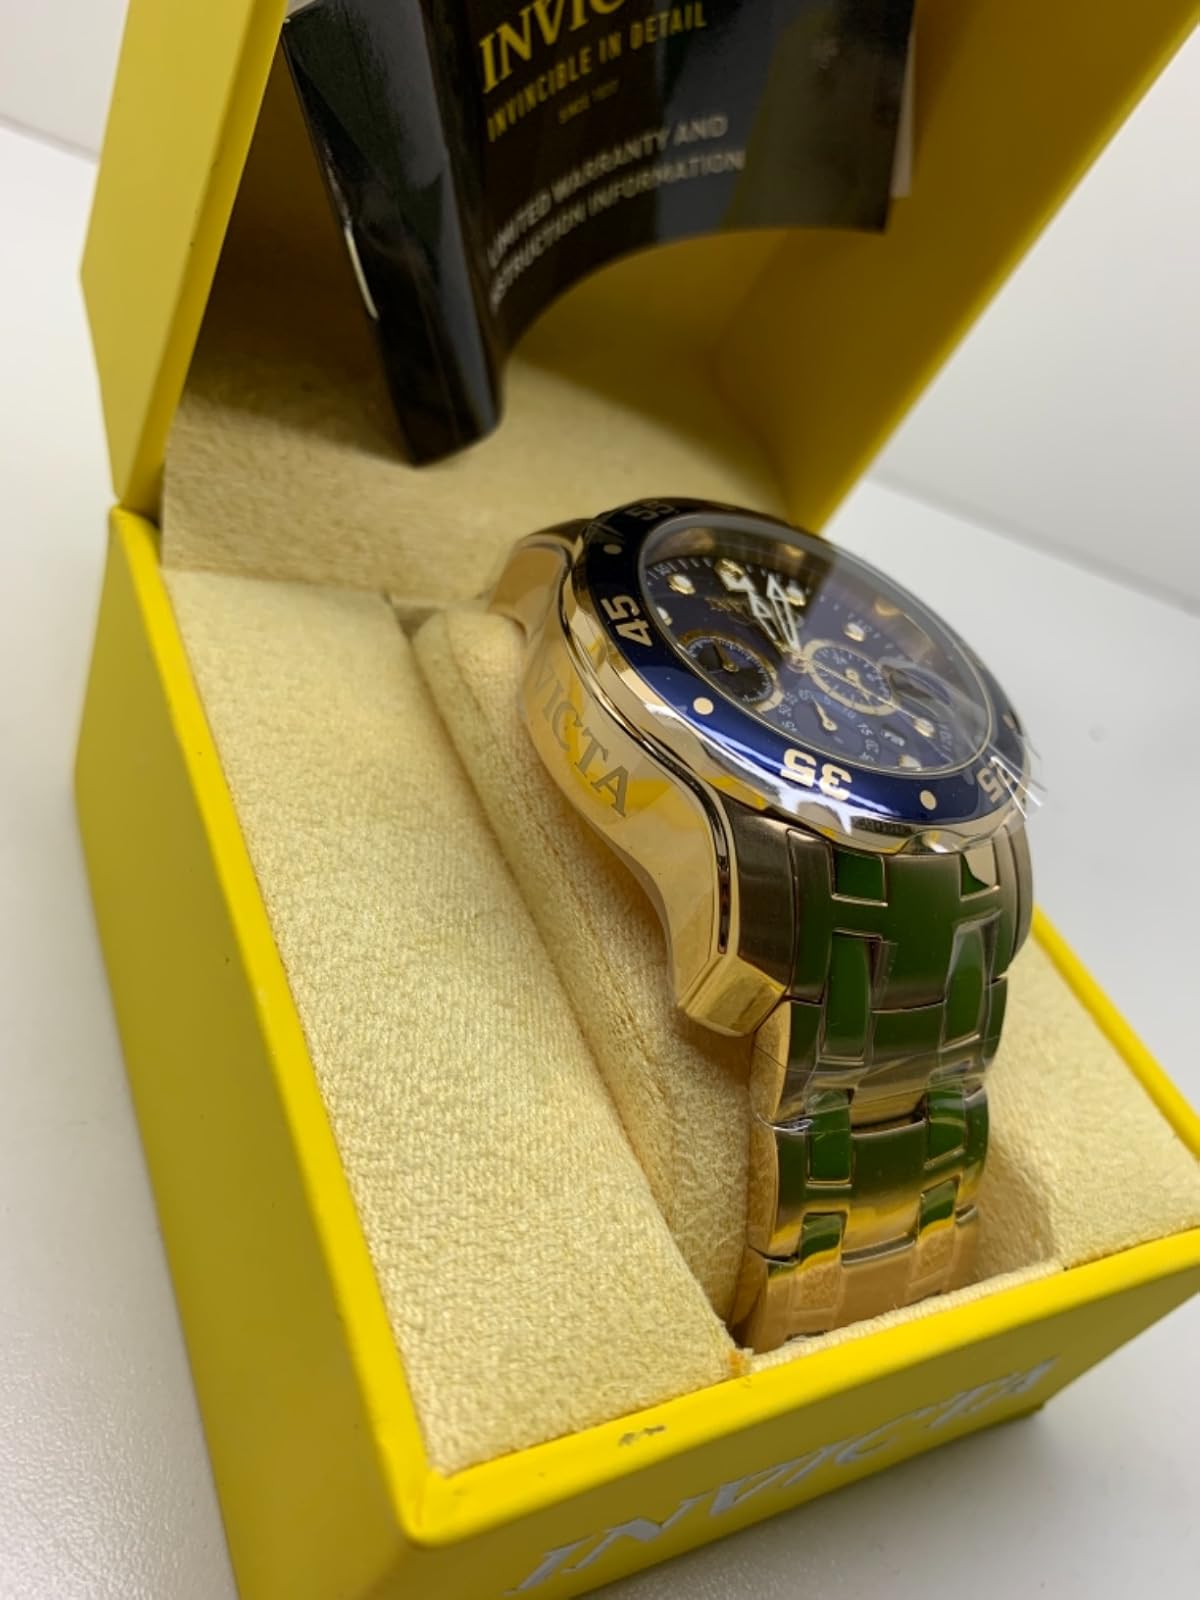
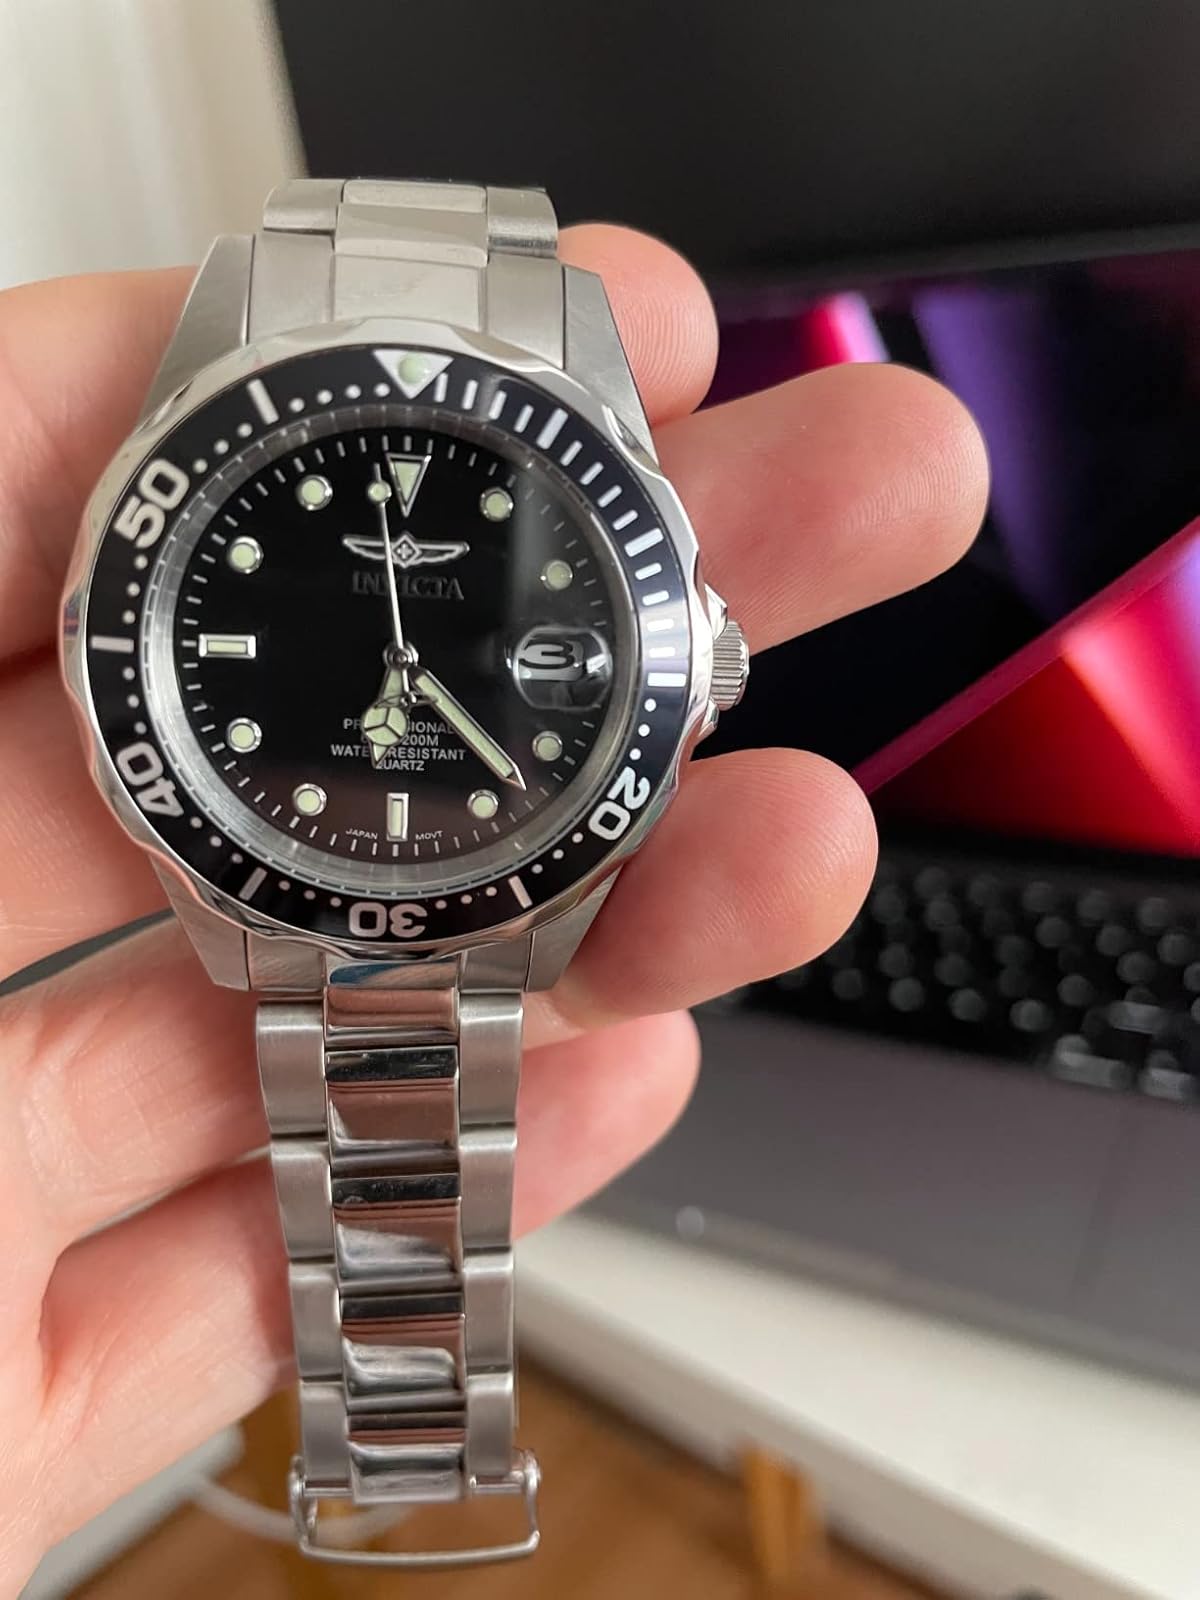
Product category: accessories_watch
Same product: no